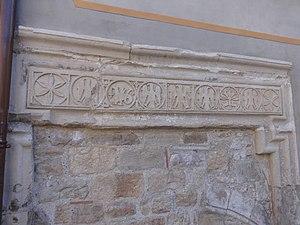
Villemagne-l'Argentière (Hérault) - Hôtel des monnaies - linteau orné de médaillons.
Villemagne-l'Argentière, en occitan Vilamanha, est une commune française située dans le département de l'Hérault, en région Occitanie.
L'hôtel des Monnaies est un édifice civil du XIIIᵉ siècle de style gothique située dans la commune de Villemagne-l'Argentière.